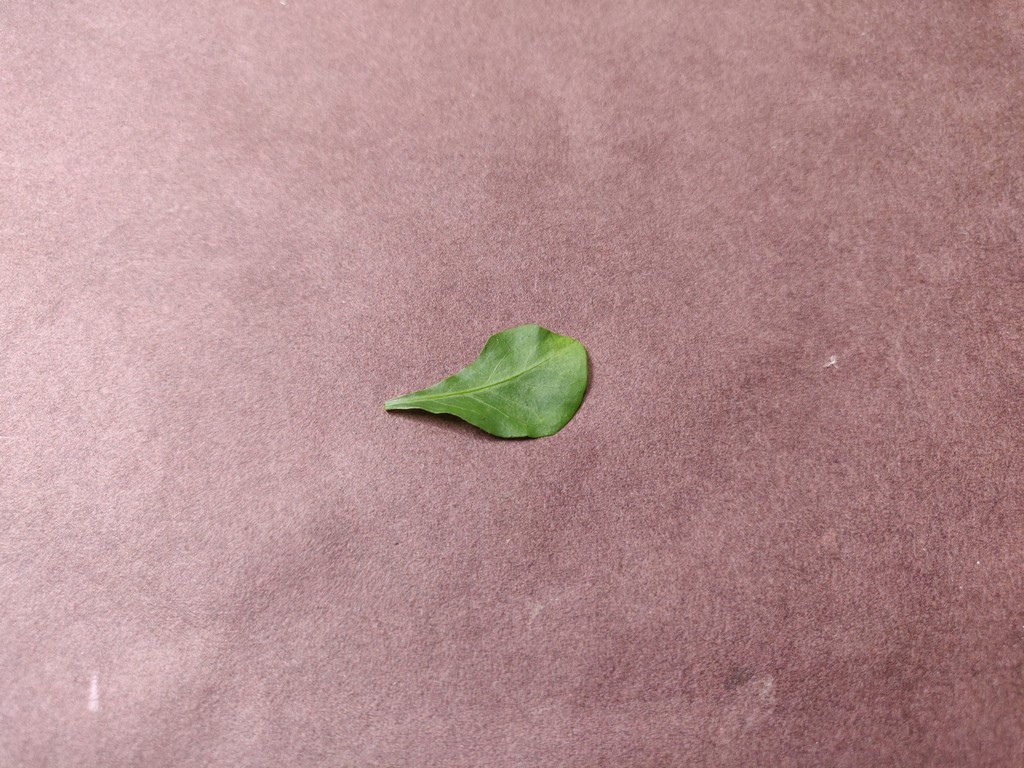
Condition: Healthy
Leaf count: single
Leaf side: front